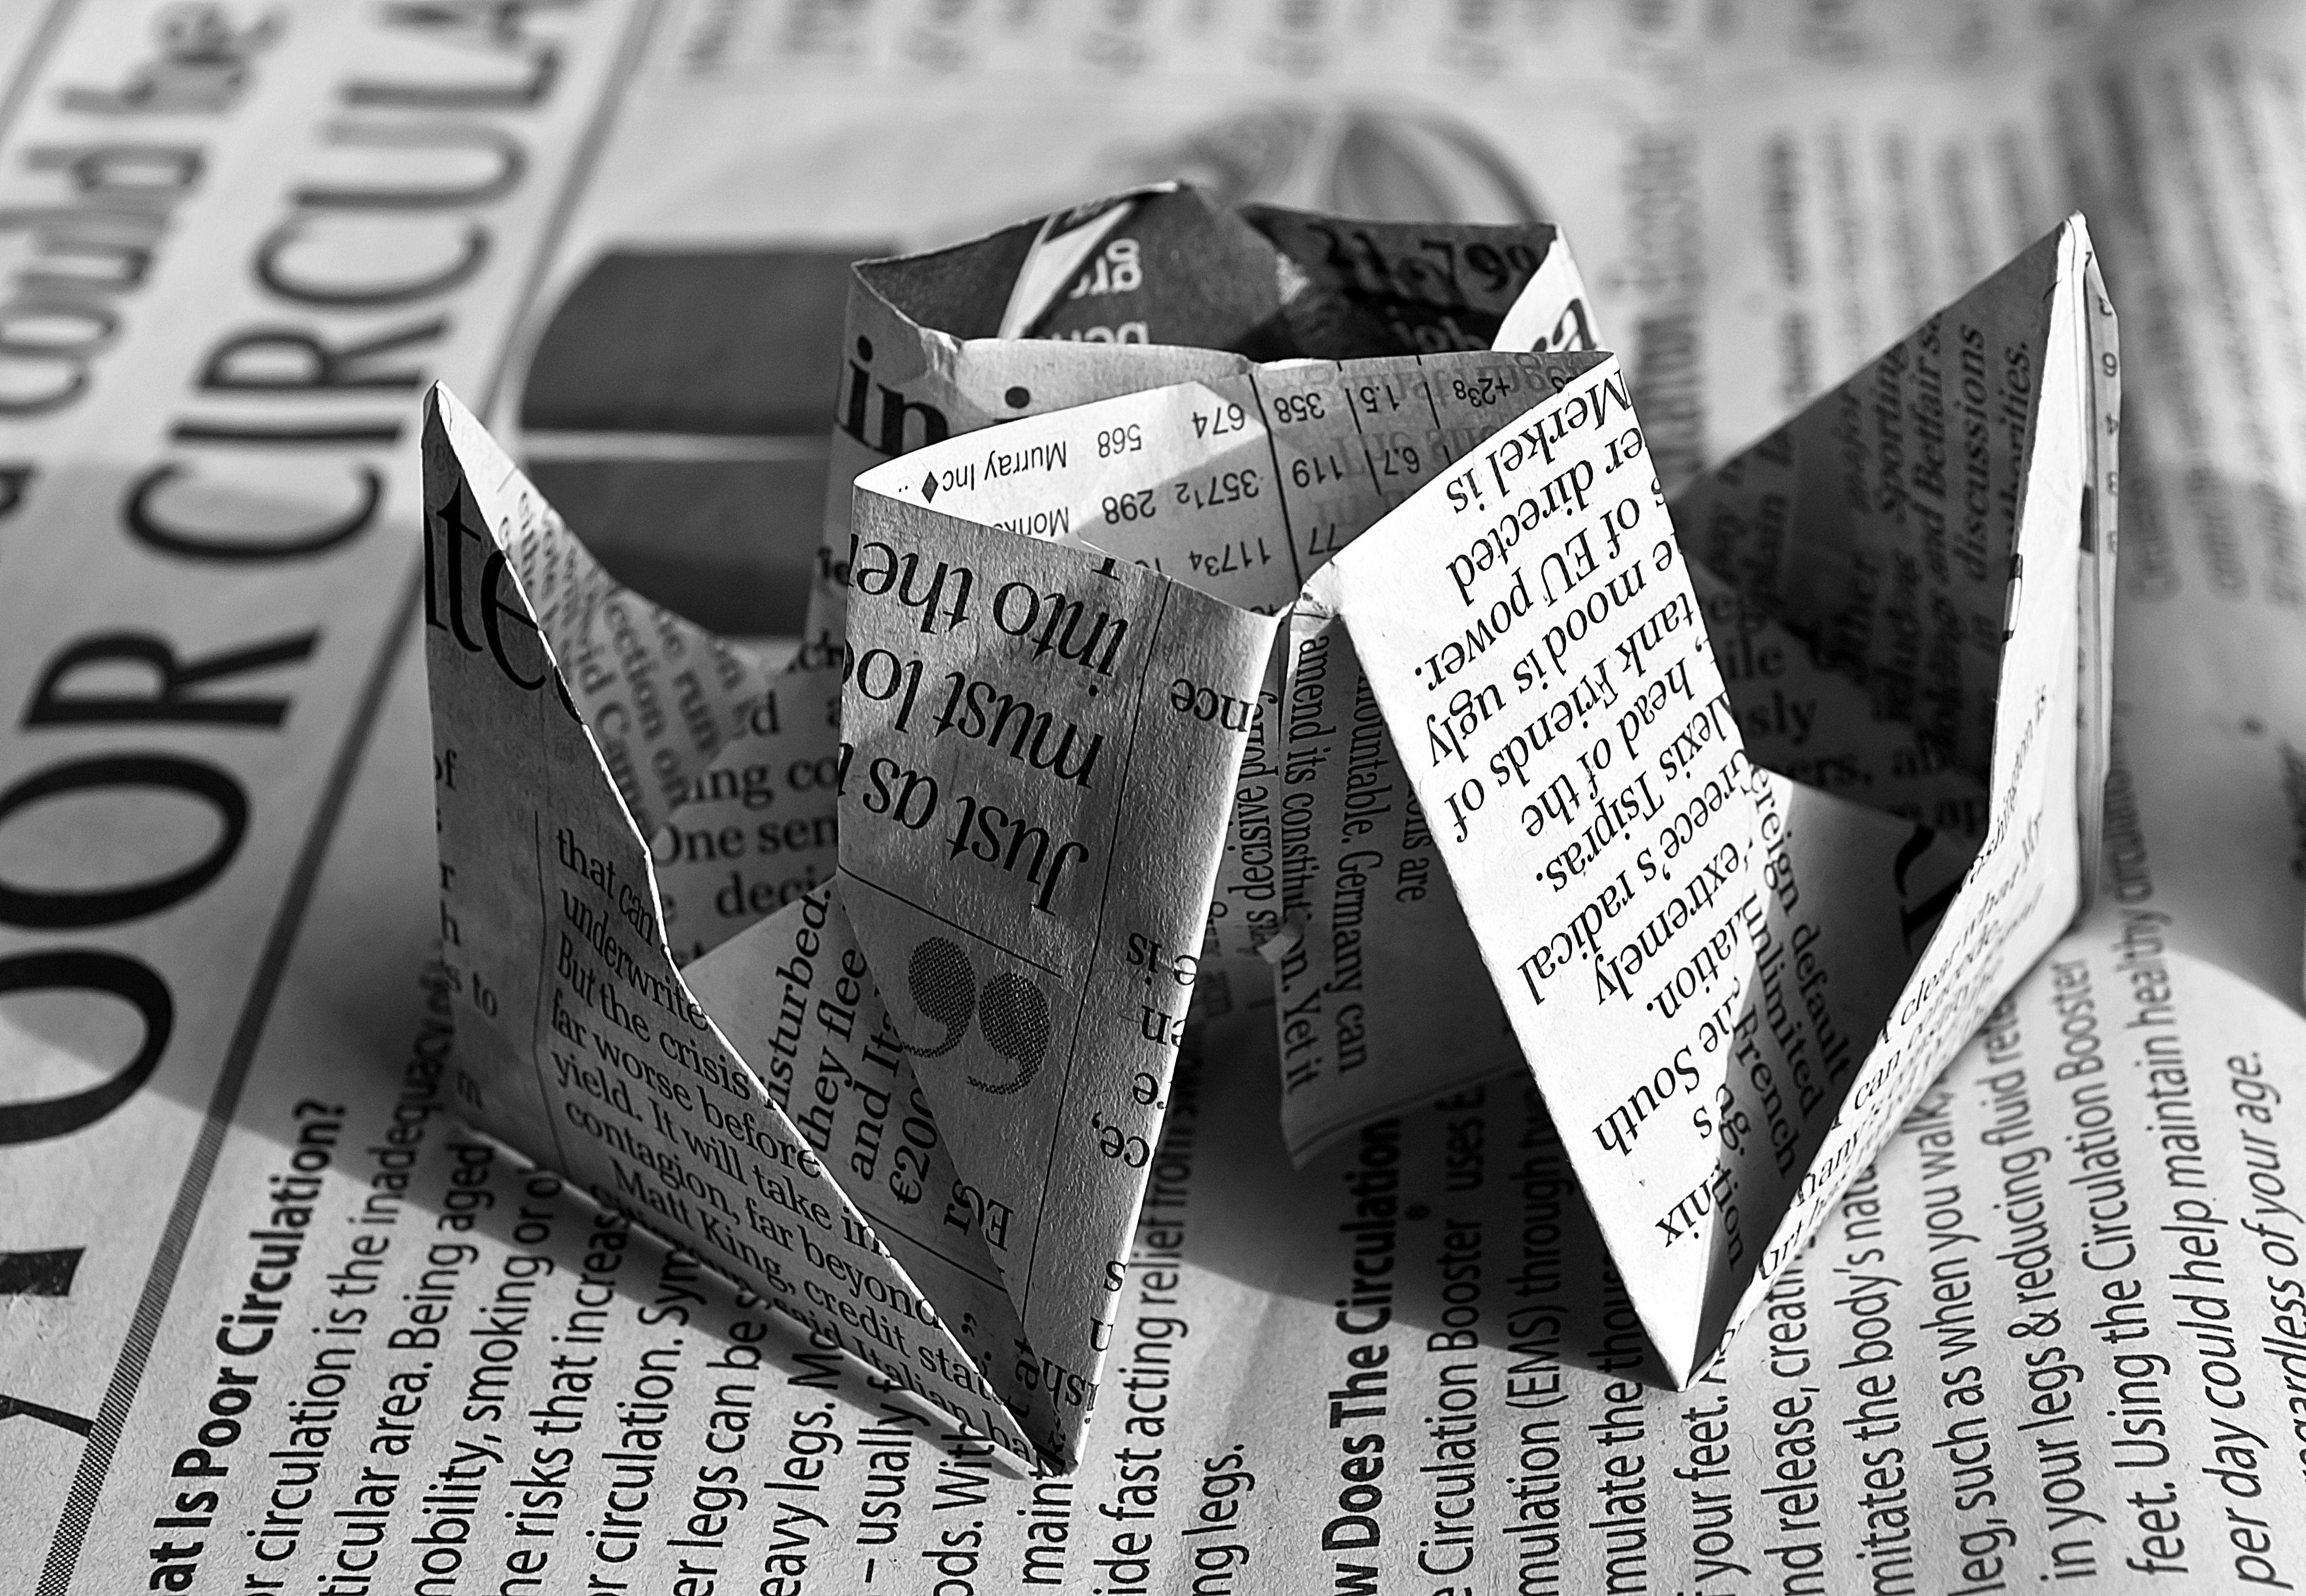
post, black and white, white, boat, photography, retro, ship, advertising, travel, plane, transportation, newspaper, pattern, red, child, gray, rough, craft, black, float, monochrome, paper, material, write, textured, brand, font, art, background, design, sail, sticky, photograph, tag, graphic, shape, recycled, stick, attachment, schedule, monochrome photography